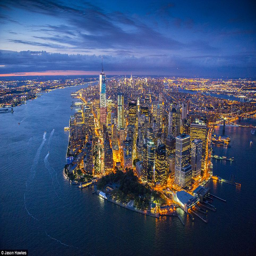
burning brightly : person has caught filming location in action many times of over the years .